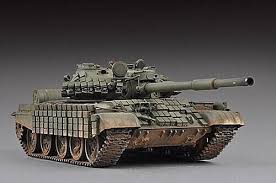
Label: Tank